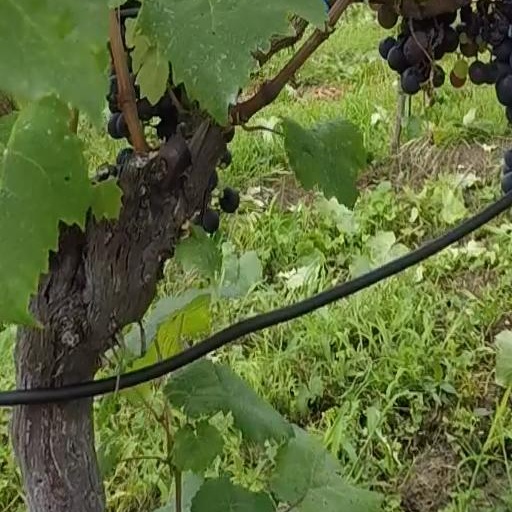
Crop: grape